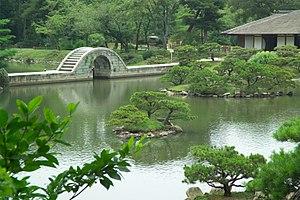
Shukkei-en est un jardin japonais historique situé dans la ville de Hiroshima au Japon. Le musée préfectoral d'art de Hiroshima se trouve près du jardin.